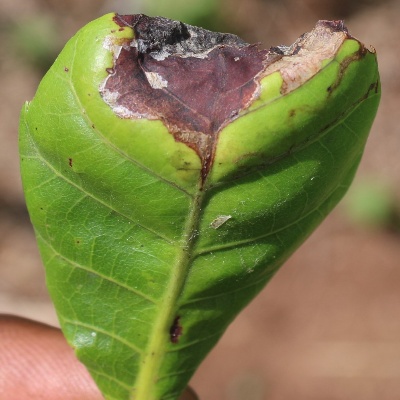
Crop: Cashew
Condition: leaf miner